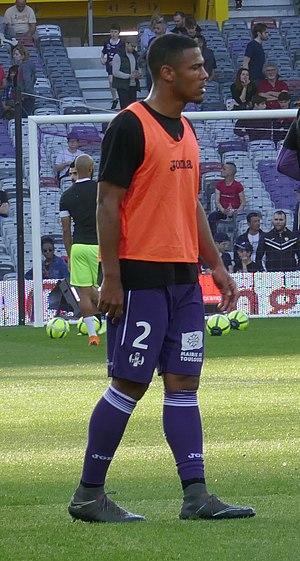
Kelvin Amian Adou lors de l'échauffement du match Toulouse FC - Angers SCO comptant pour la 34ème journée de Ligue 1 2017-2018, le 21 avril 2018.
Kelvin Amian Adou est un footballeur français possédant également la nationalité ivoirienne, né le 8 février 1998 à Toulouse. Il évolue au poste d'arrière au Toulouse Football Club.